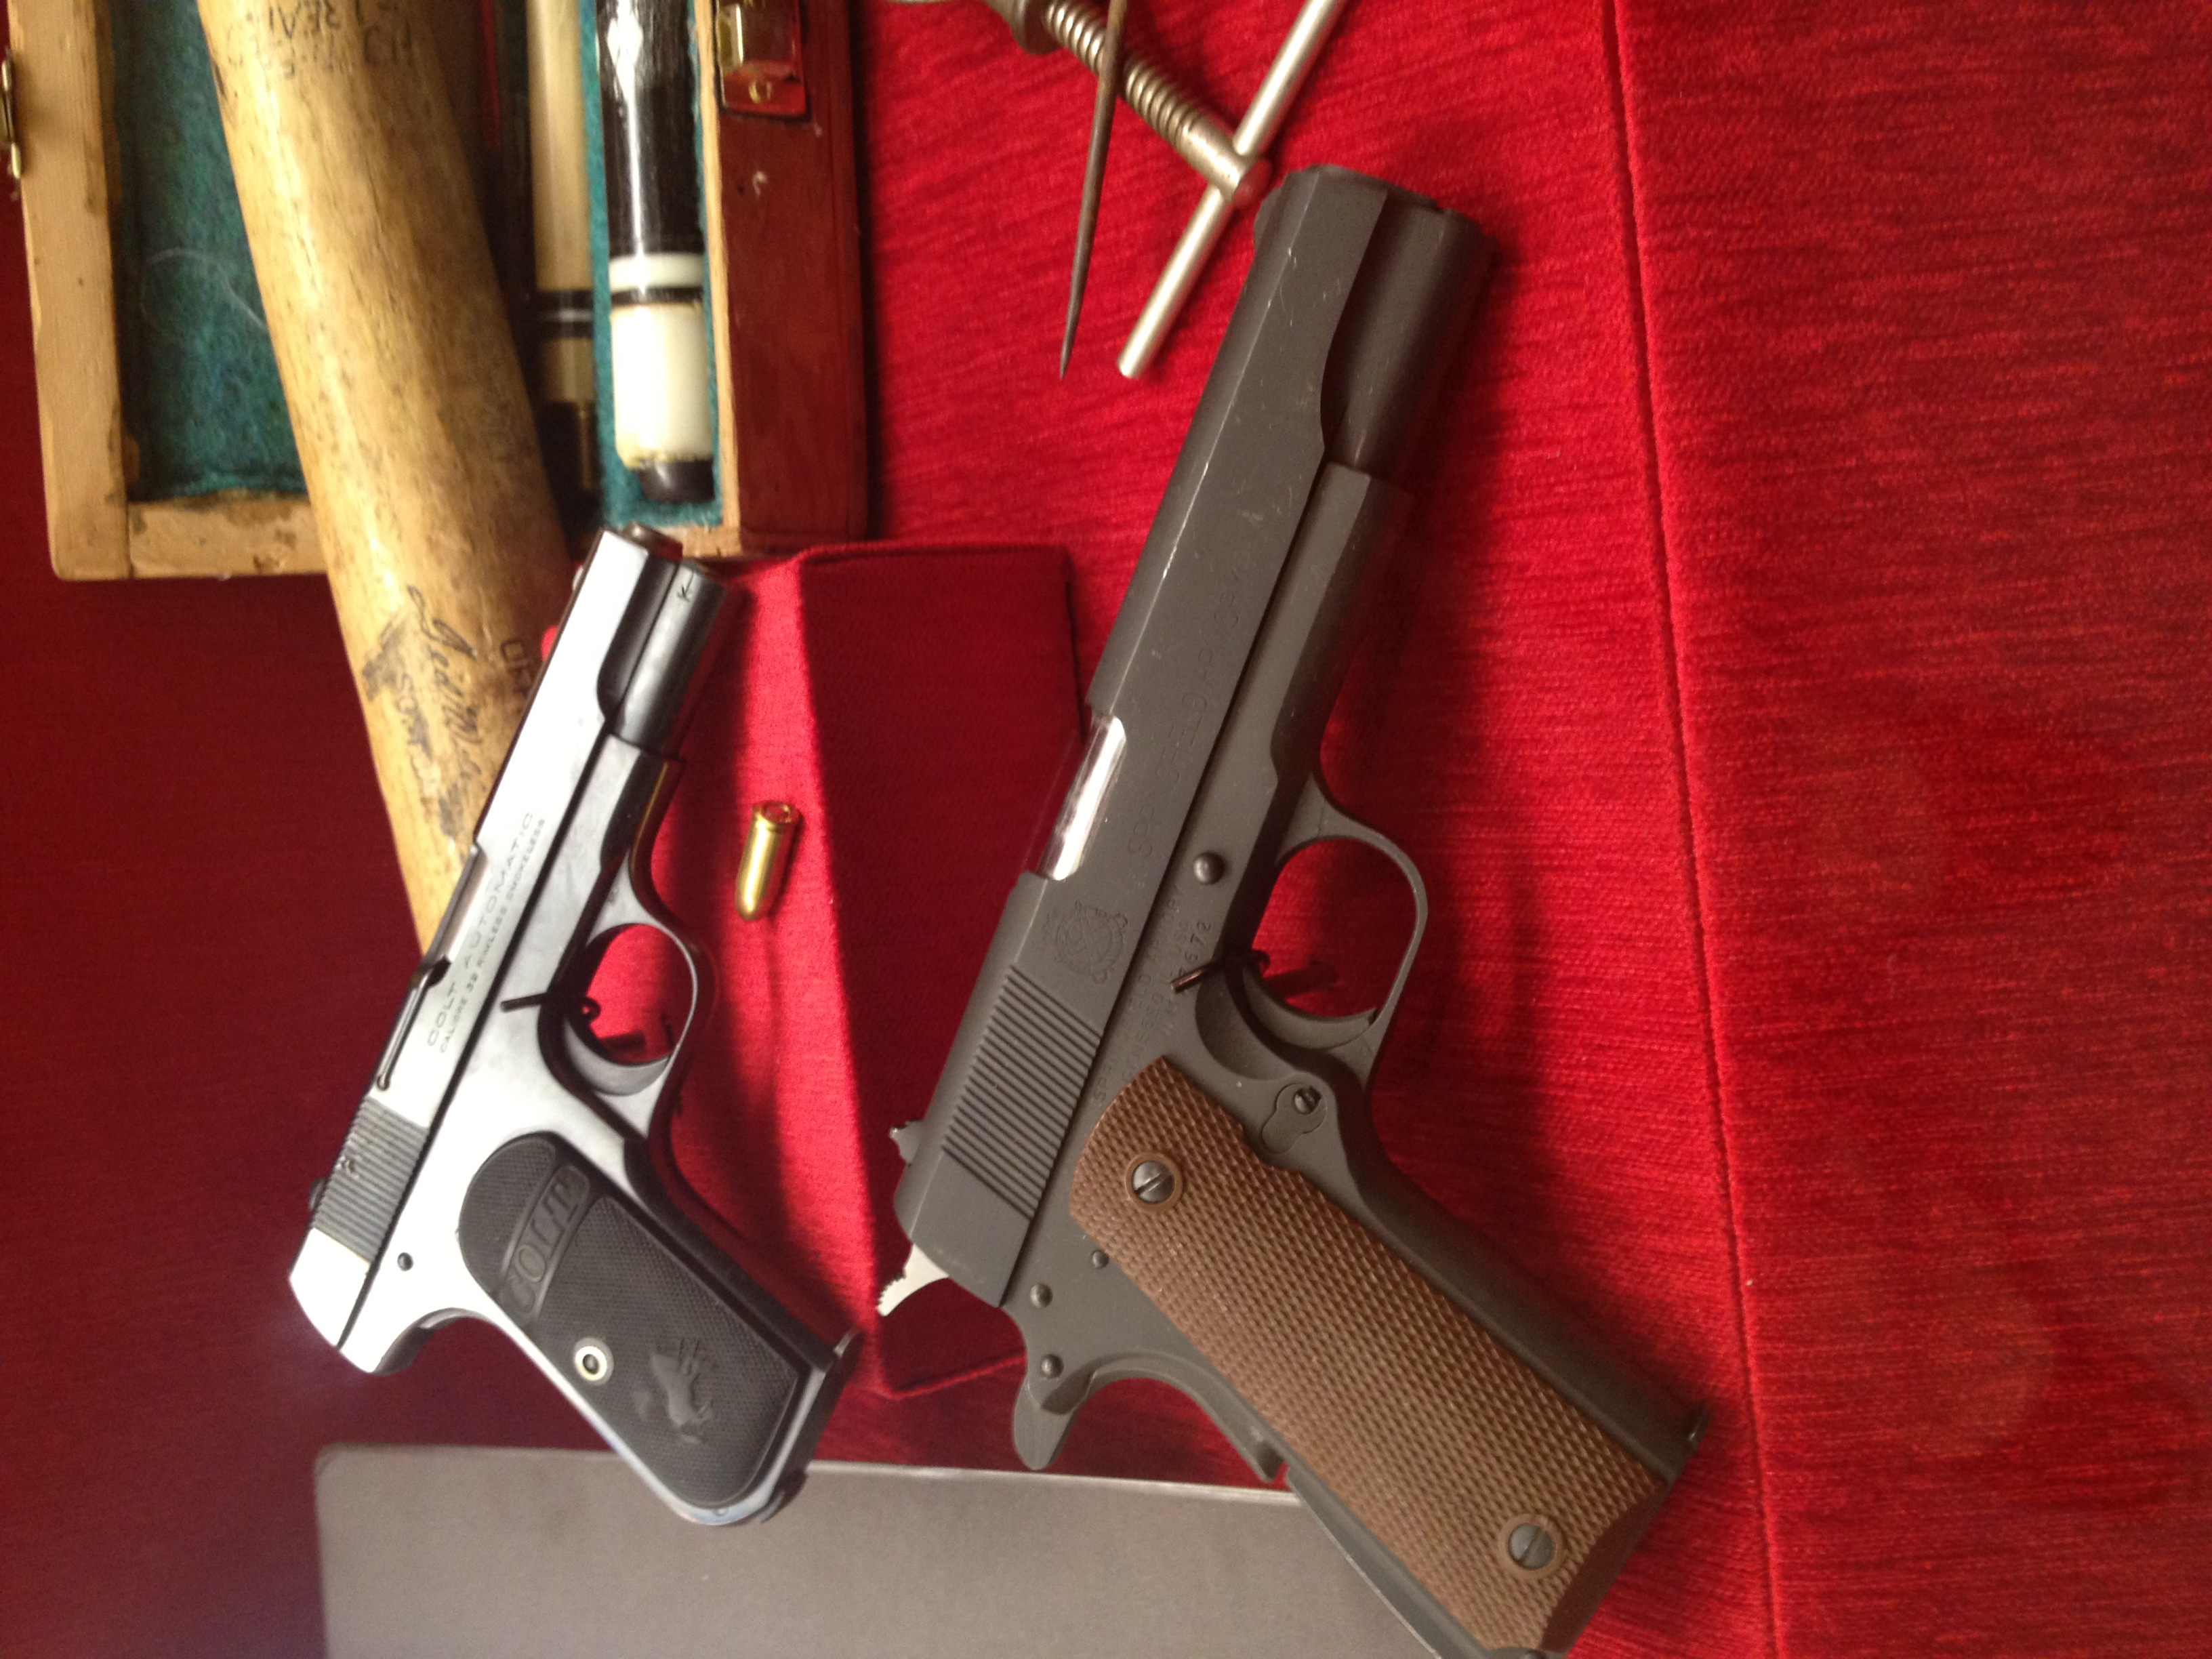
weapon, gun, rifle, shotgun, handgun, firearm, trigger, gun barrel